Operation Olive Branch

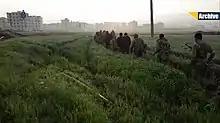
TFSA rebels advance towards a city during the Afrin offensive.

Several videos emerged showing Turkish-backed Syrian militants mutilating the bodies of YPG fighters. One such video showed the mutilated body of a dead female YPG fighter with her breasts cut off. Turkish-backed Free Syrian Army (TFSA) fighters who appear in the video call the female fighter a "female pig" and are heard saying "shame on them for sending women to fight". They are shown in the film stepping on the female YPG fighter's breasts. The TFSA said that it will investigate allegations that its fighters mutilated the corpse of a female member of the YPG.